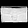
Label: Bag